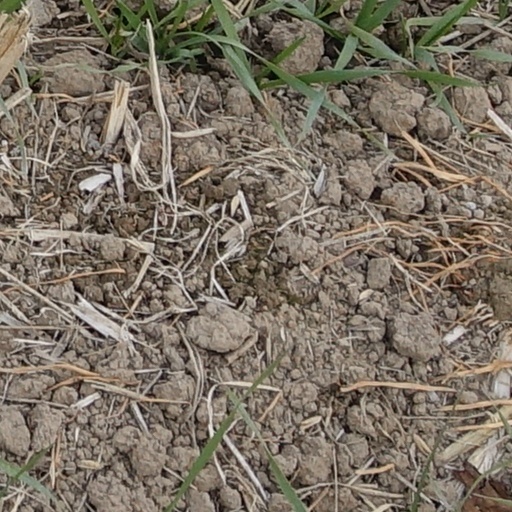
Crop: wheat